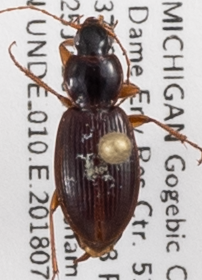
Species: Synuchus impunctatus
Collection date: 2018-07-25
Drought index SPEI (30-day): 0.458
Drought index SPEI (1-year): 0.866
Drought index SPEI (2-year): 2.09